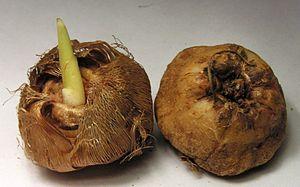
Ixia est un genre de plantes à bulbes vivace de la famille des Iridacées. Le genre Ixia a été décrit en 1935 mais la plante en elle-même a été découverte en 1766 et ce genre rassemble environ 50 espèces. Elle vient d'Afrique du Sud. Nous la retrouvons dans beaucoup de jardins à la suite d'un regain d'intérêt pour ses fleurs.